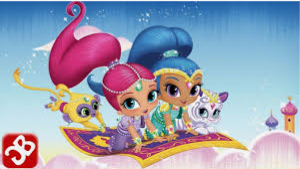
Portrait style: Cartoon Portrait